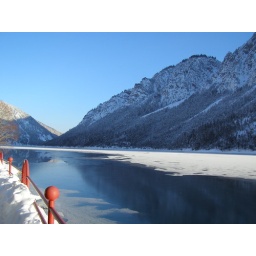
A lake in the Austrian Alps... the road took us from Germany to Austria and back Germany (eventually)..